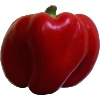
Label: Pepper Red 1